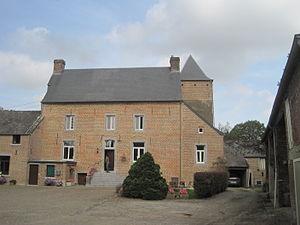
La totalité de la Grange sis rue du Gros chêne, n°1 à Liernu (M) ainsi que l'ensemble formé par celle-ci et les terrains environnants (S) This is a photo of a monument in Wallonia, number: 92035-CLT-0010-01
La ferme de la Cour (Liernu) est située dans la même rue que le chêne multiséculaire de Liernu, à cent mètres de l'église paroissiale de Saint-Jean-Baptiste. C'est une ferme